Kerala

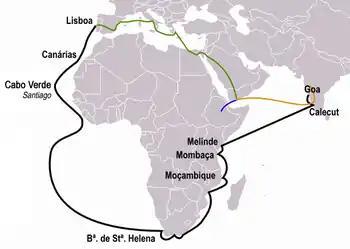
The route taken by Vasco da Gama to reach Kerala (indicated in black)

Kerala has been a major spice exporter since at least 3000 BCE, according to Sumerian records, and it is continues to be referred to as the "Garden of Spices" or as the "Spice Garden of India". The region's spices attracted ancient Babylonians, Assyrians, and Egyptians to the Malabar Coast during the 3rd and 2nd millennia BCE. Arabs and Phoenicians also established trade links with Kerala during this period. The land of Keralaputra was one of four independent kingdoms in southern India during the time of Emperor Ashoka, alongside the Chola, Pandya, and Satiyaputra kingdoms. Scholars generally identify Keralaputra as another name for the Cheras, the earliest major dynasty based in Kerala. These southern territories once shared a common language and cultural framework, within a region historically known as Tamilakam. While the Cheras governed most of what is now Kerala, the southern tip of the region fell under the control of the Pandyas, whose trading port is sometimes identified in ancient Western sources as Nelcynda (or Neacyndi). Later, control of the region alternated among the Pandyas, Cheras, and Cholas. The Ays and Mushikas were two other dynasties of ancient Kerala, located to the south and north of the Chera territory, respectively.